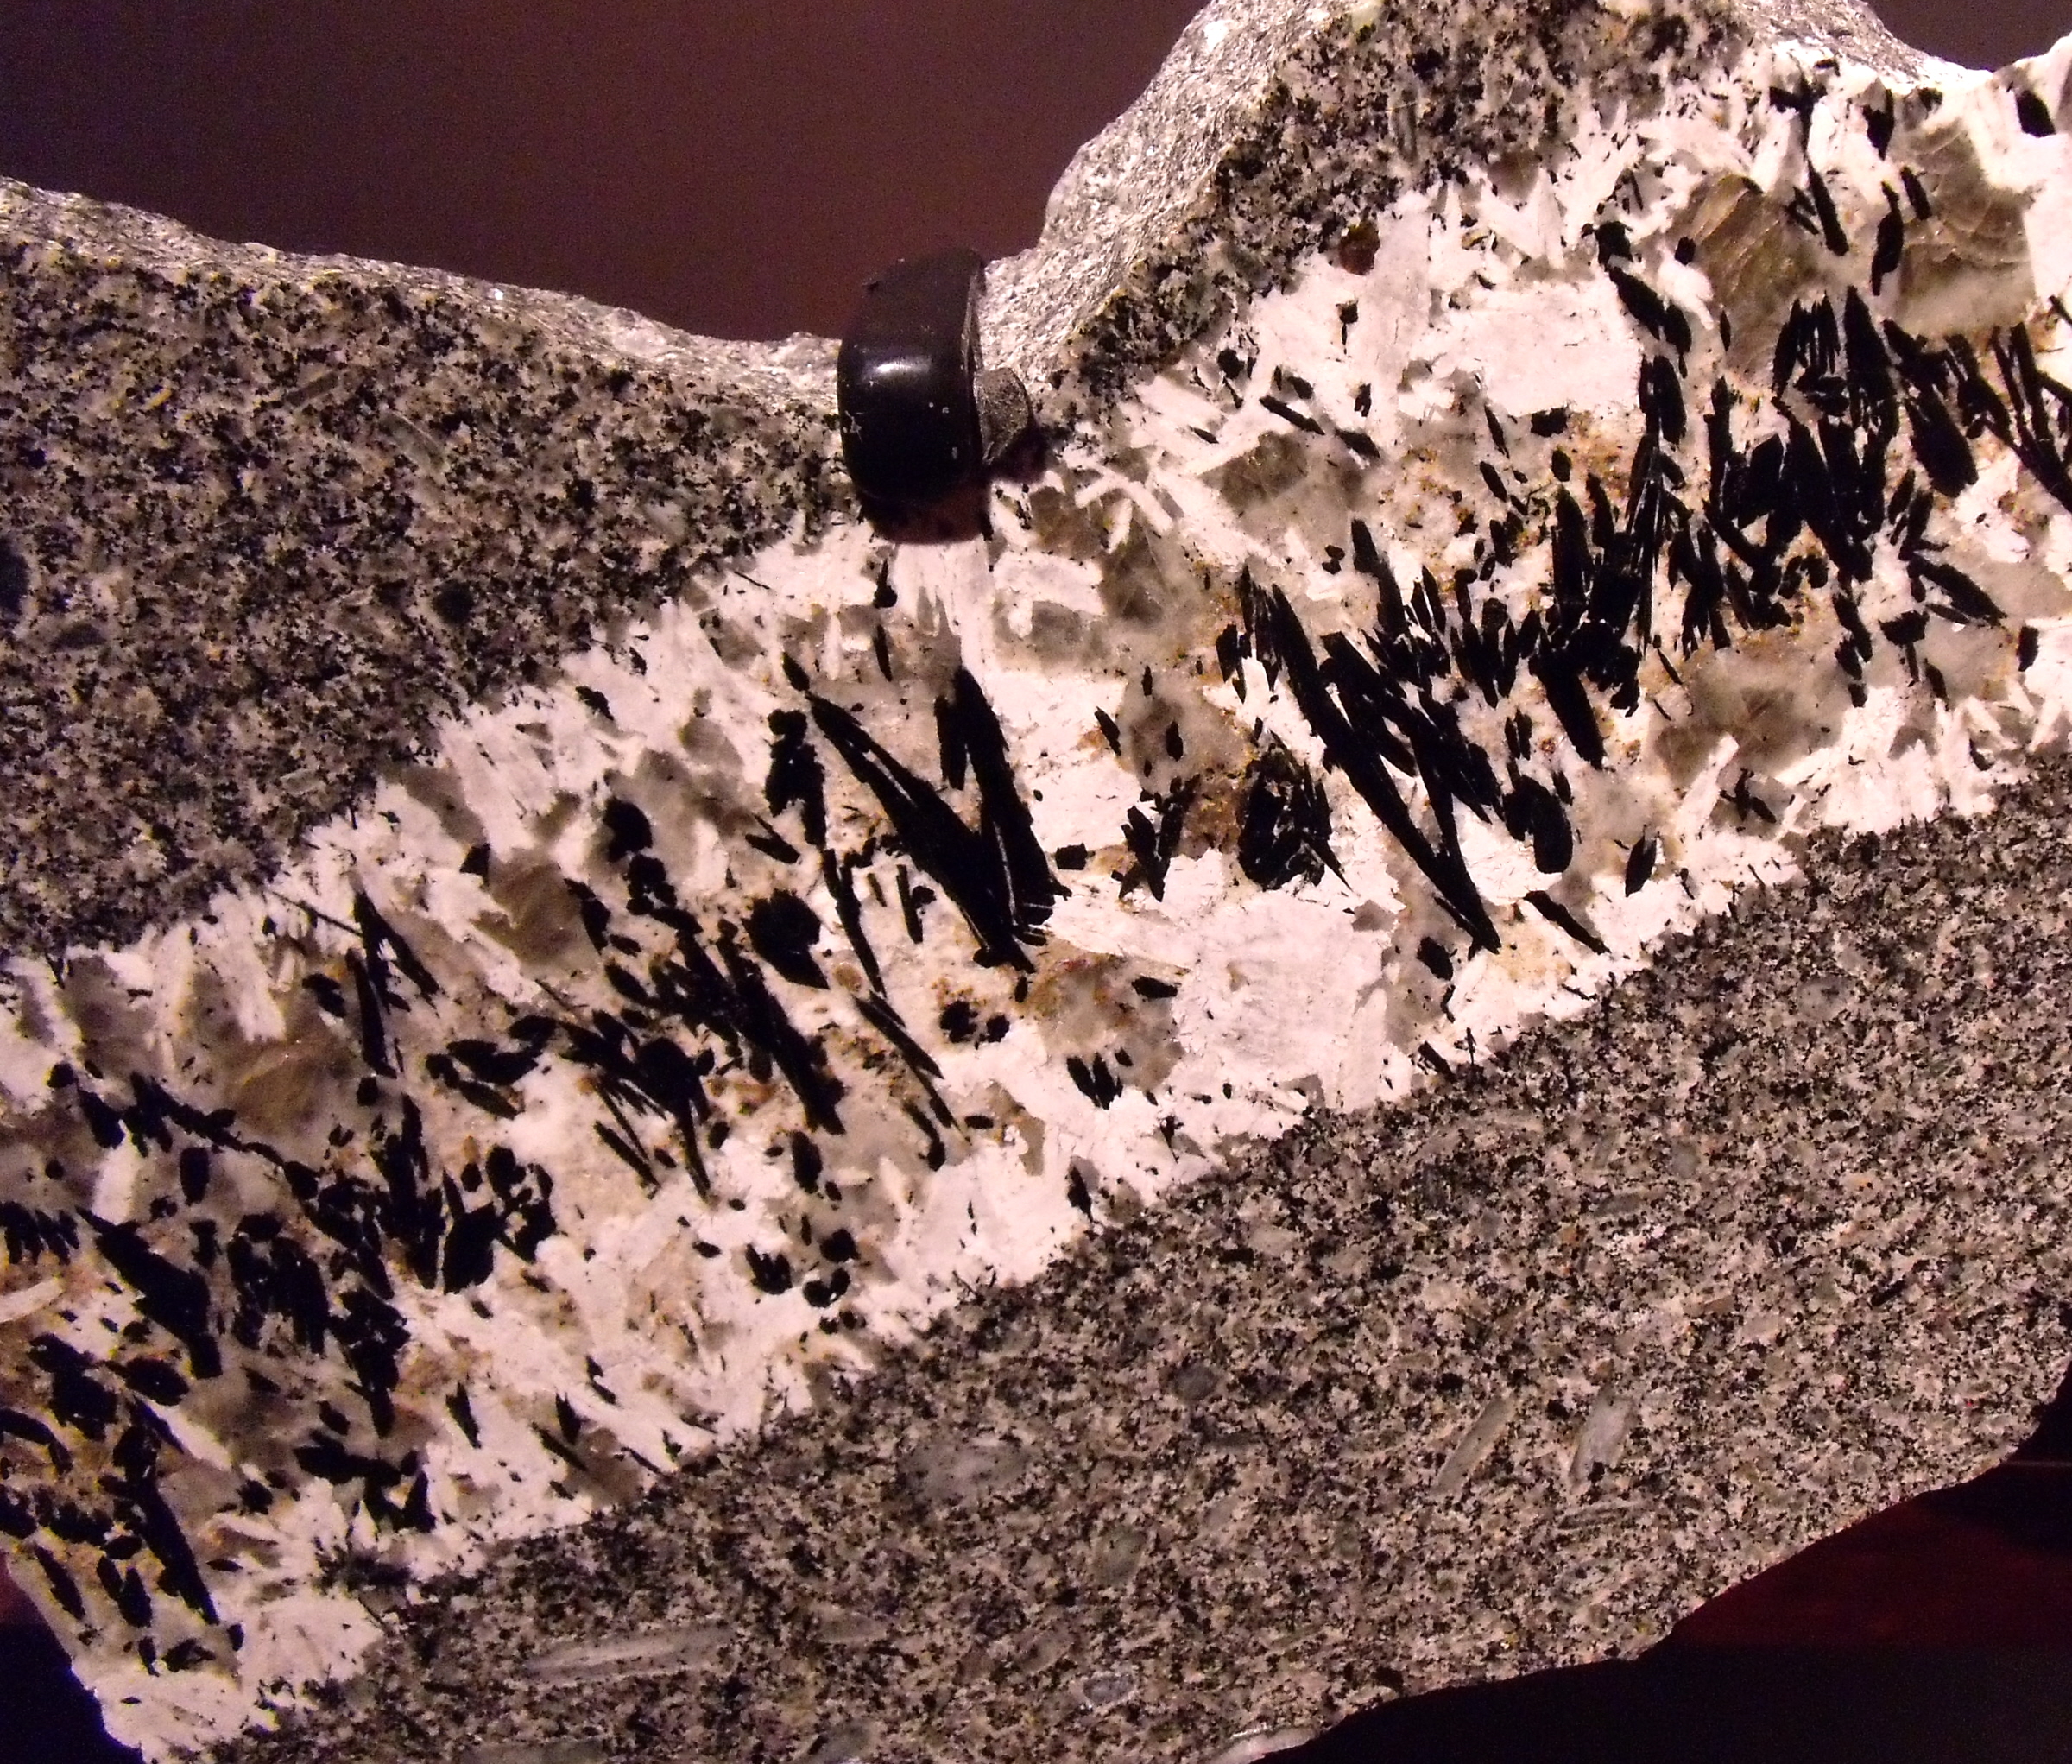
nature, rock, texture, pattern, soil, material, vein, textile, art, 2011, geology, geotagged, granite, subarcticmike, mineral, cryptic, contacts, quartz, structural, polished, feldspar, tourmaline, cockscomb, boron, pegmatite, intrusive, schorl, wallrock, slabbed, pegmatology, quifft, ancient history